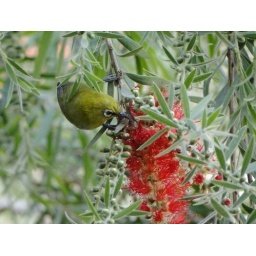
In my garden space the bottle brush tree is in full bloom.This bird visits them during this season.